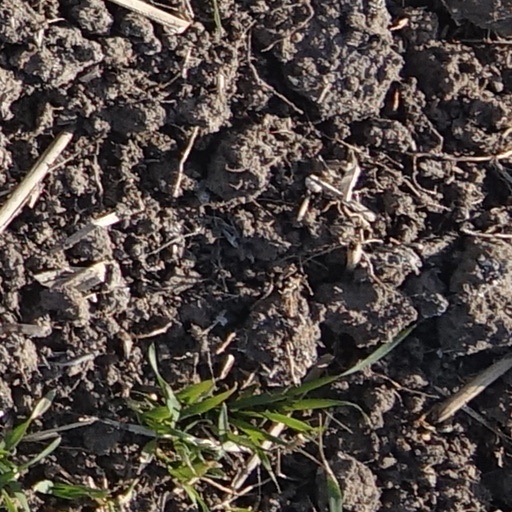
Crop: wheat